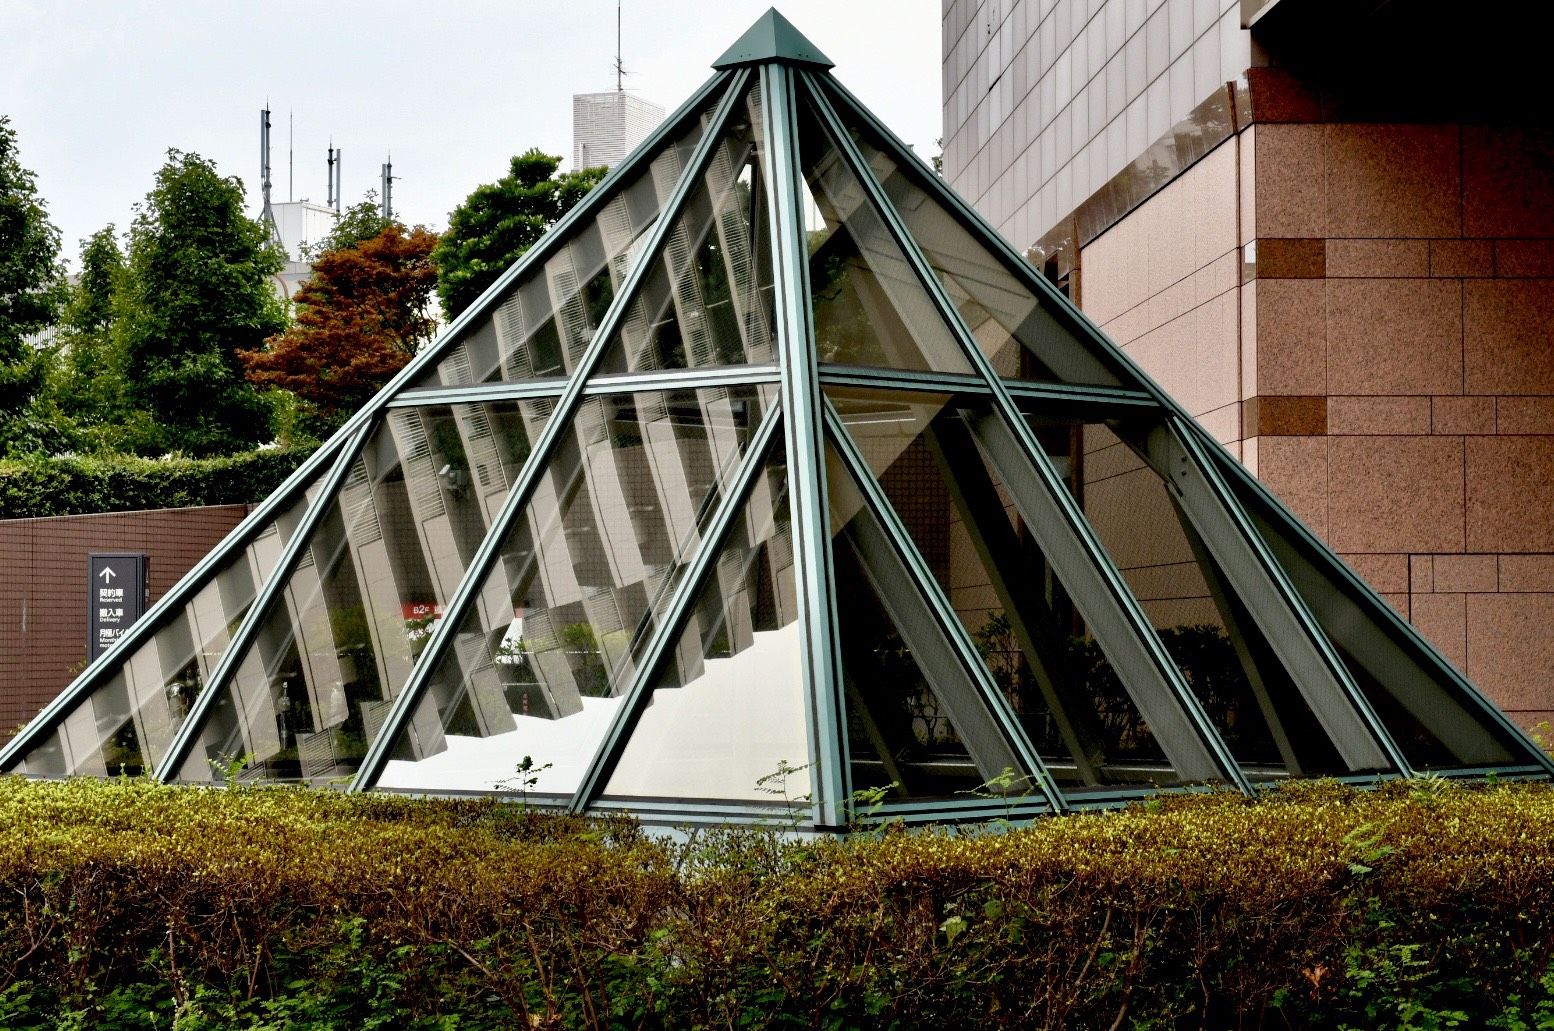
Glass Pyramid
A modern glass pyramid structure surrounded by trimmed greenery and adjacent to a commercial building
Captured from a slightly low and frontal angle, the glass pyramid rises sharply amidst a manicured urban landscape. The atmosphere feels clean and structured, highlighting architectural elegance. The color palette consists mainly of muted greys, soft greens, and earthy browns, giving the image a professional, urbanized tone against a lightly overcast sky
Labels: Triangle, Architecture, Building, Office Building, Window, Housing, Pyramid, House, Roof, Trees, fence, sign, sky, Grass
Camera: NIKON CORPORATION NIKON D500
Aperture: F10
Exposure: 1/80 sec
ISO: 400
Focal length: 50